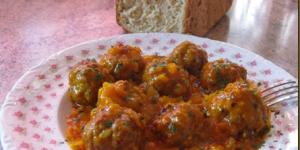
albondigas de ternera jugosas